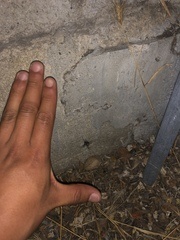
Species: Lactrodectus_hesperus